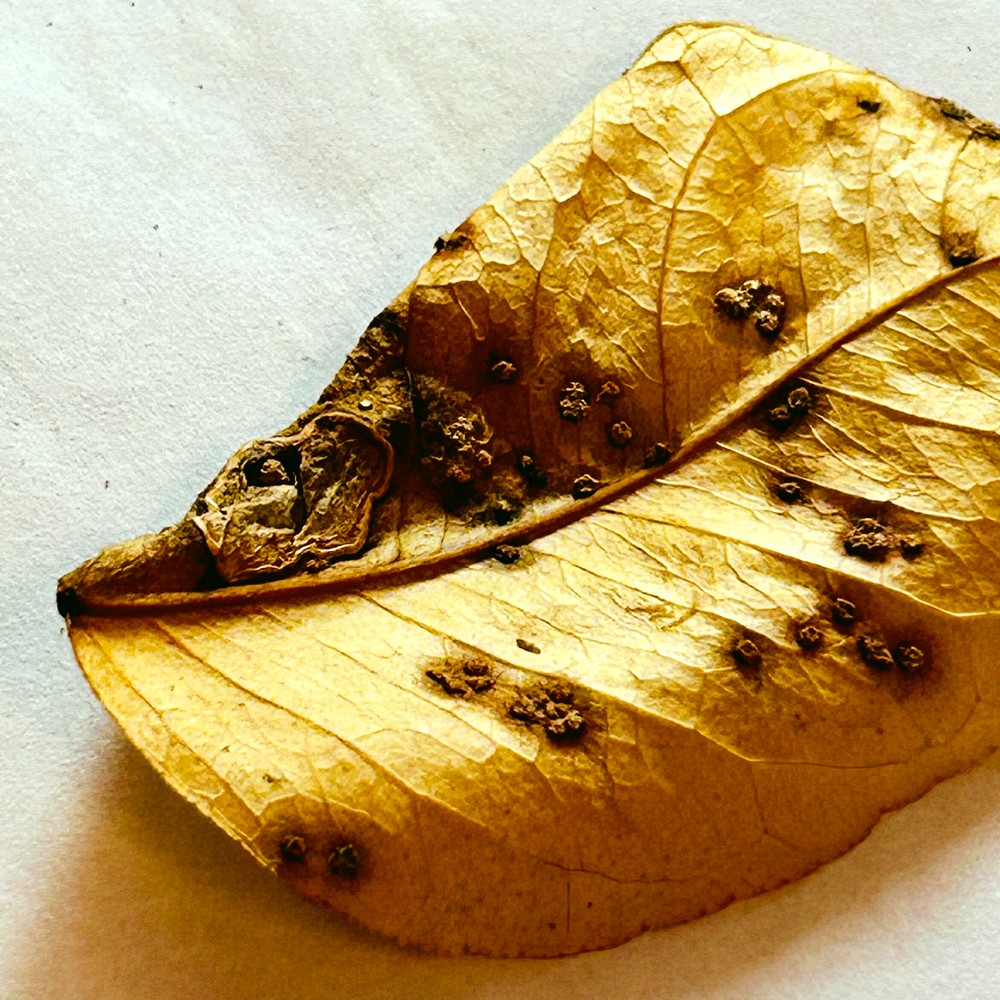
Label: Dry Leaf